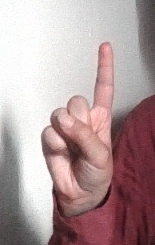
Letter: bb